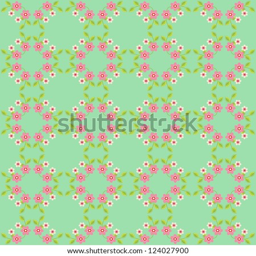
seamless pattern with small flowers in a circular pattern